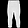
Label: Trouser